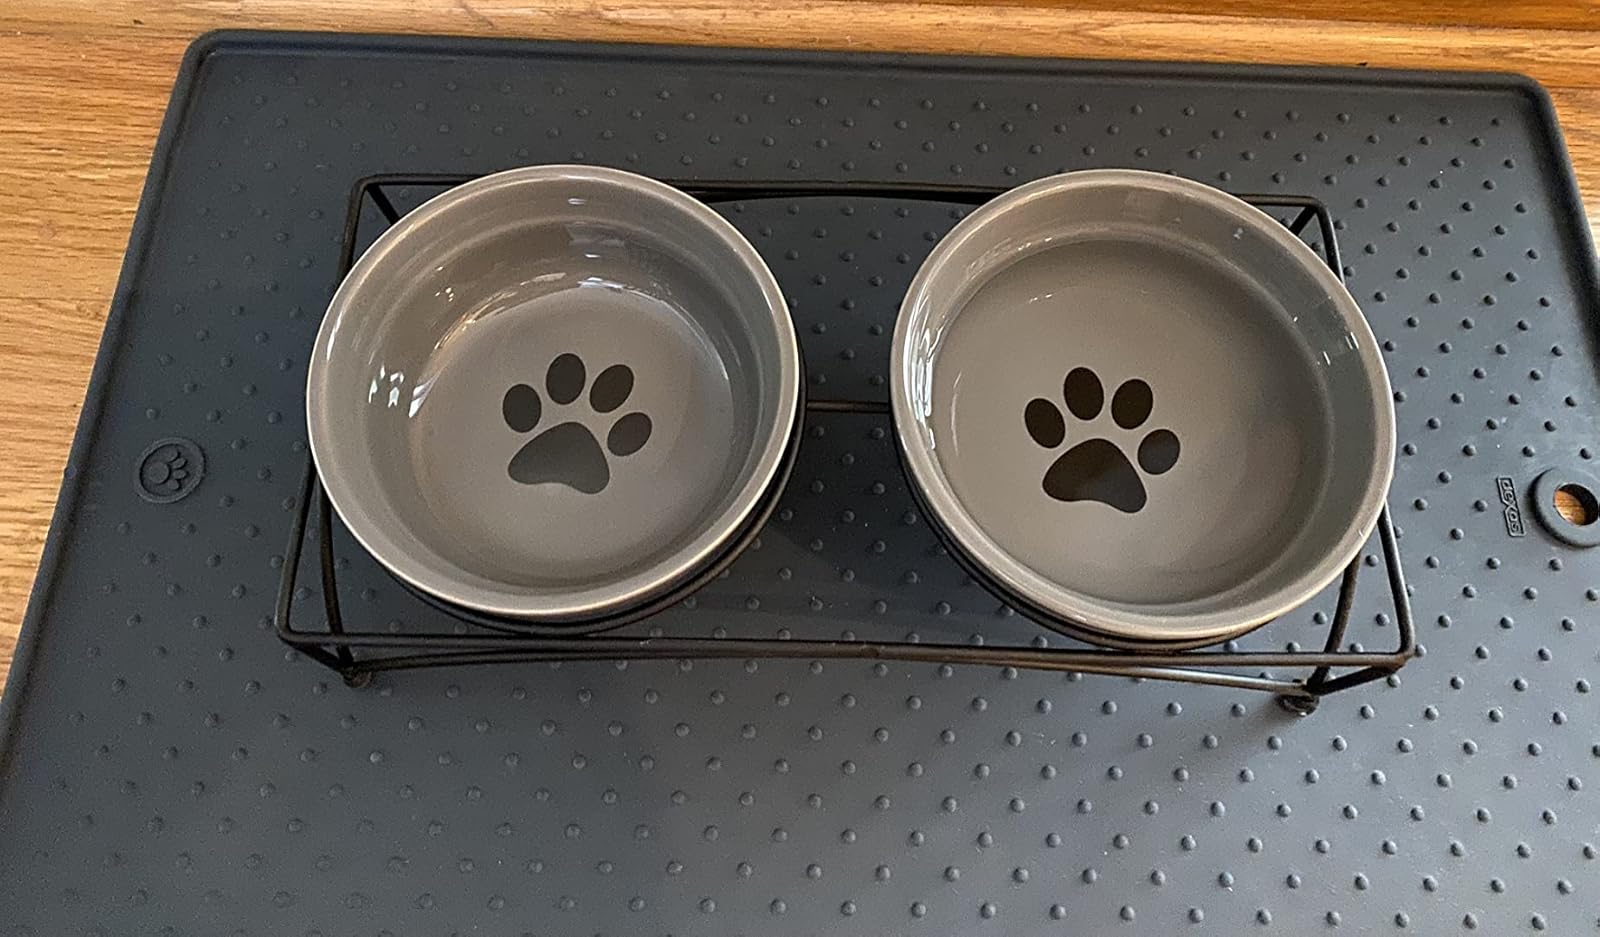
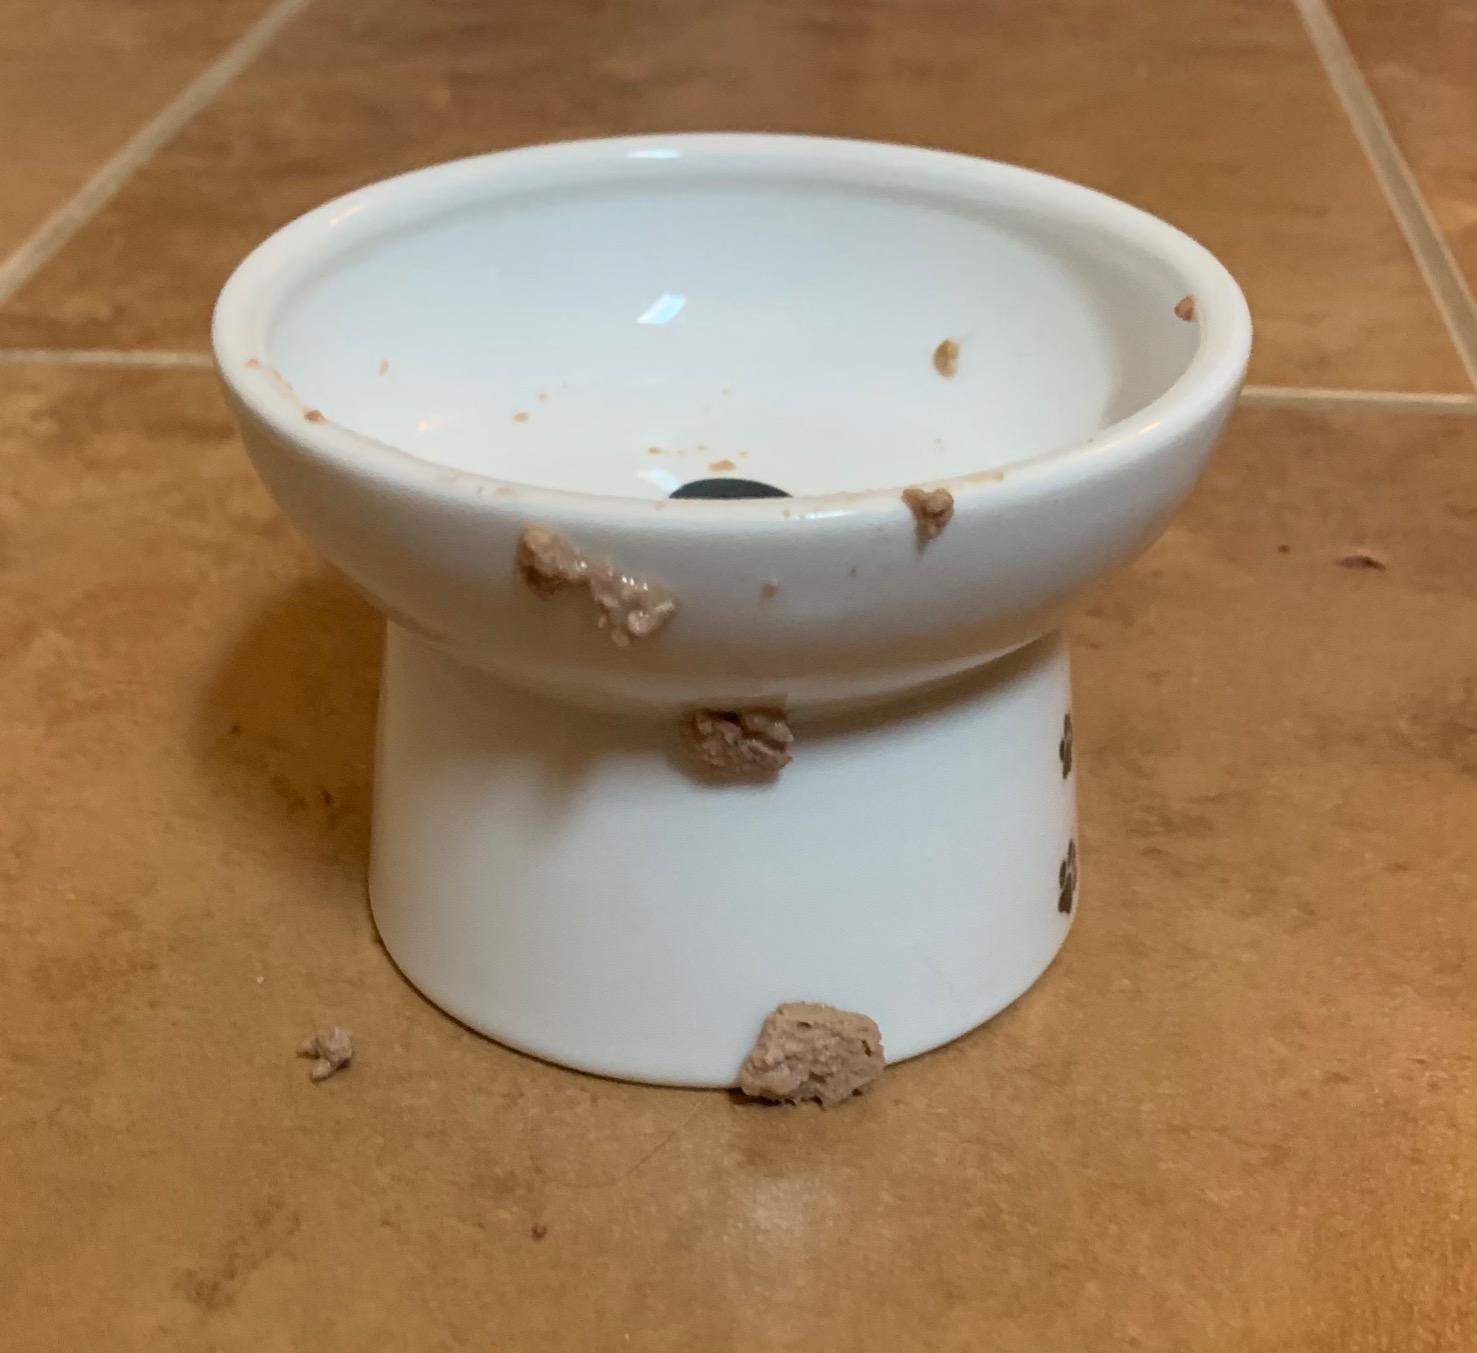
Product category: items_bowl
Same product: no